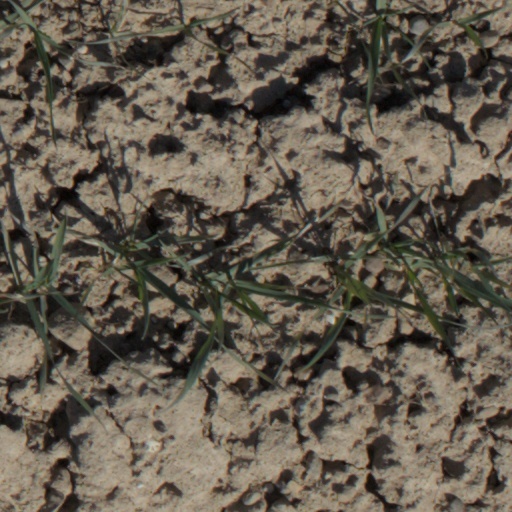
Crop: wheat